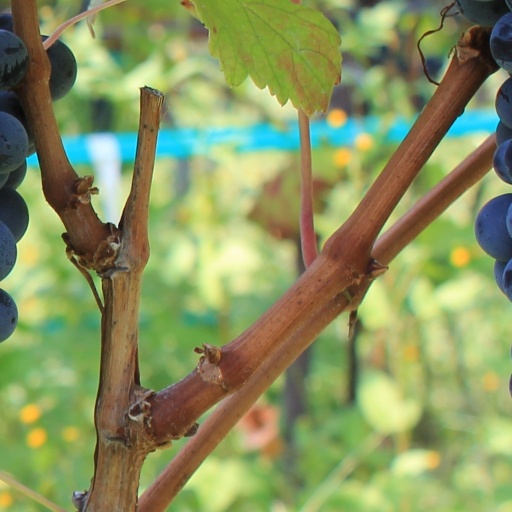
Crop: grape